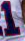
Number: 1